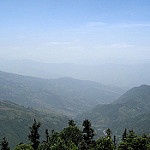
Scene: Outdoor